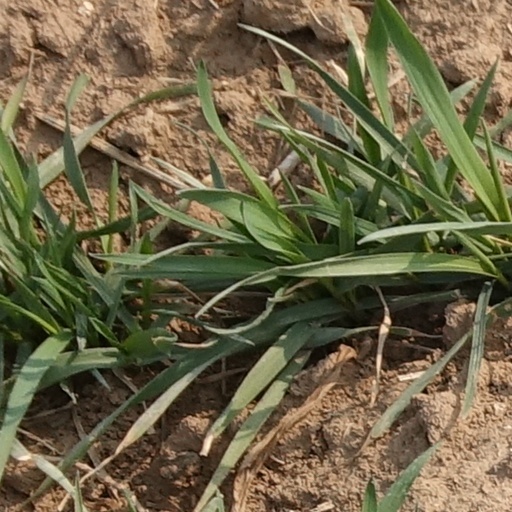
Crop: wheat